Gingerbread (architecture)

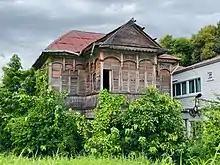
A gingerbread house, originally known as Windsor House, on the bank of Chao Phraya River in disrepair

During the European colonisation of Southeast Asia in the 19th century, wood was in high demand. The British timber industry started logging in India for teak, a tropical hardwood native to south and southeast Asia. The teak logging industry then expanded from India to Burma following British rule in Burma. Although Thailand was not a colony, Britain still wanted to expand its teak logging to Thailand. In 1883, Britain won logging a concession agreement with a local ruler in the northern provinces, making Phrae the center of British teak logging in Thailand. The British companies and rulers in northern Thailand built their teak gingerbread houses based on the styles from Britain. The Western architectural style with gingerbread trim was blended with Asian architectural elements such as perforated wood panels to create a style known locally as "Lanna Colonial".